Einiosaurus

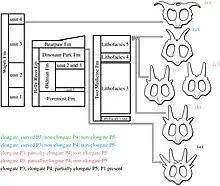
Stratigraphic and temporal relationship of taxa hypothesized as representing an anagenetic lineage by Wilson "et al.", 2020

The horned dinosaurs discovered by Horner exemplified this phenomenon. In the lowest layers of the Two Medicine Formation, below the overlaying Bearpaw Formation, "Transitional Taxon A" was present. It seemed to be identical to "Styracosaurus albertensis", differing from it only in the possession of just a single pair of parietal spikes. The middle layers, below the Bearpaw, contained "Transitional Taxon B" that also had a single spike pair but differed in the form of its nasal horn that curved to the front over the anterior branches of the nasal bones. In the upper strata, below the Bearpaw, "Transitional Taxon C" had been excavated. It too had a spike pair but now the nasal horn was fused with the front branches. The upper surface of the horn was elevated and very rough. The orbital horns showed coarse ridges. Subsequently, "Taxon A" was named "Stellasaurus", "Taxon B" became "Einiosaurus", while "Taxon C" became "Achelousaurus". In 1992, Horner "et al." did not name these as species for the explicit reason that the entire evolutionary sequence was seen as representing a grade of transitional ceratopsians between "Styracosaurus albertensis", known from the Judith River Formation, and the derived, hornless "Pachyrhinosaurus" from the Horseshoe Canyon Formation, which had the spike pair and bosses on the nose and above the eyes, as well as additional frill ornamentation.